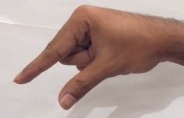
ASL sign: Q